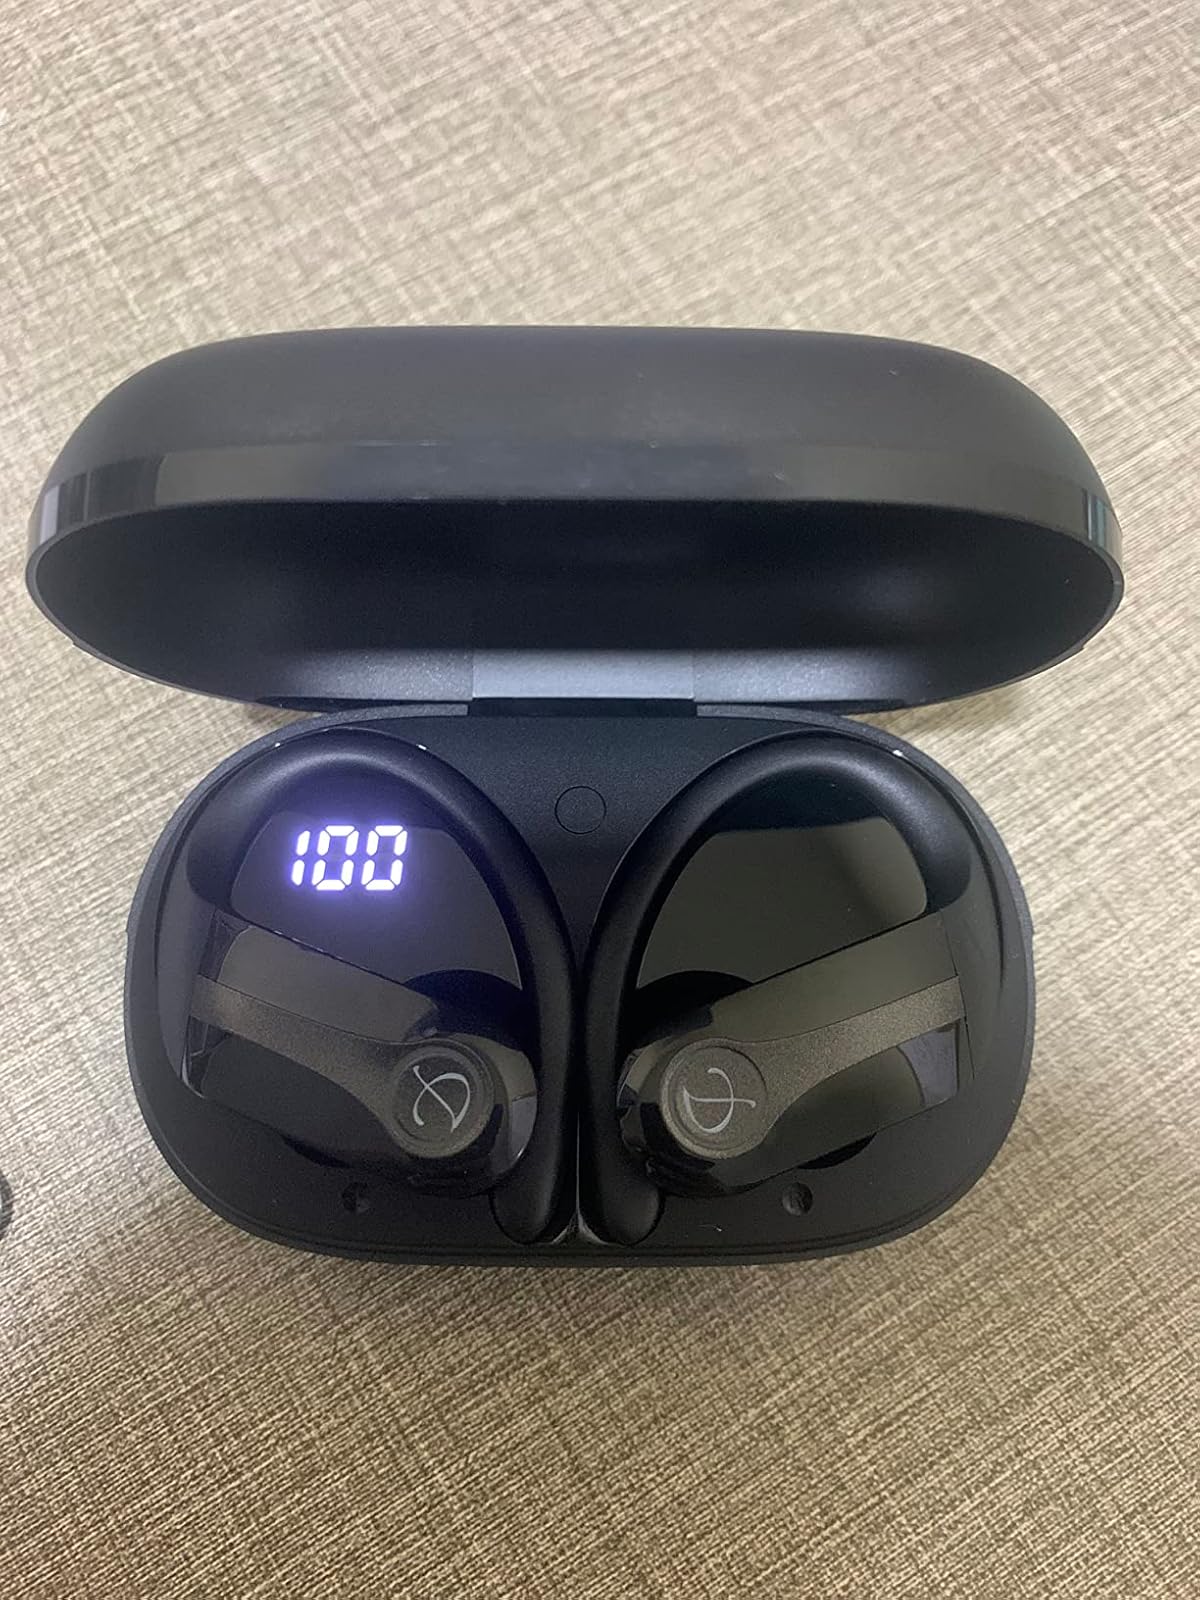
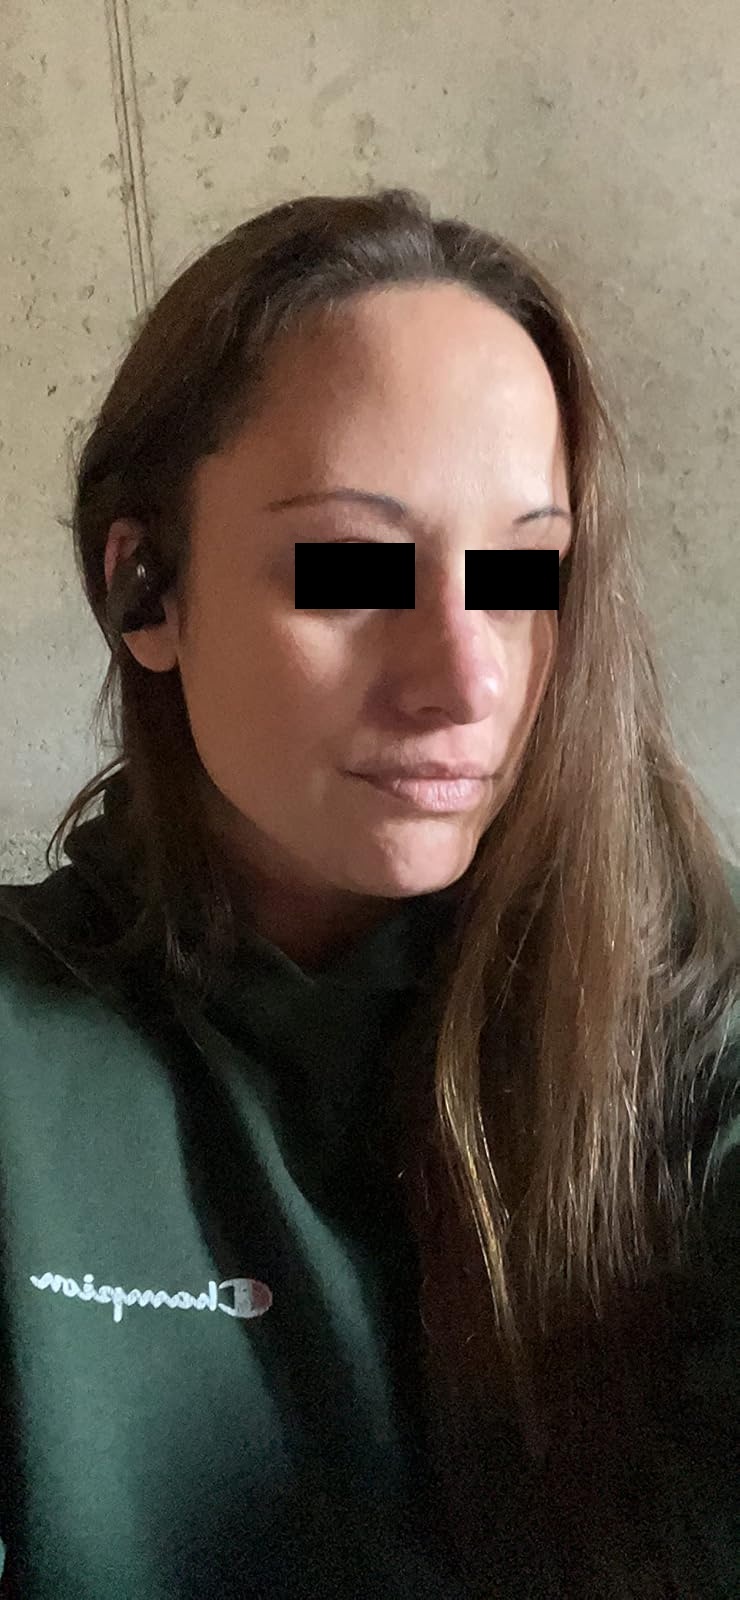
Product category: earbuds
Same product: yes